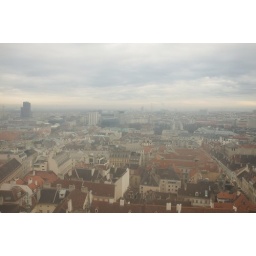
Vienna through a dirty window in the Stephansdom.